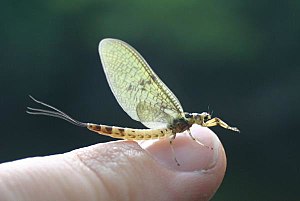
Døgnfluer
Majflue, Ephemera danica
Majflue, Ephemera danica
Døgnfluer er en orden af insekter, der er knyttet til ferskvand. Mange døgnfluers voksne liv varer kun få timer – deraf deres navn. På verdensplan findes cirka 2.000 arter, heraf lever omkring 200 i Europa, hvoraf 43 arter er truffet i Danmark. Døgnfluerne er de mest oprindelige af de flyvende insekter og har en række bygningsmæssige træk, man ikke finder hos andre vingede insekter.